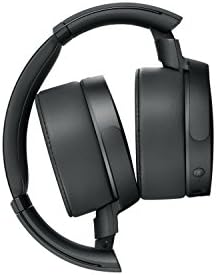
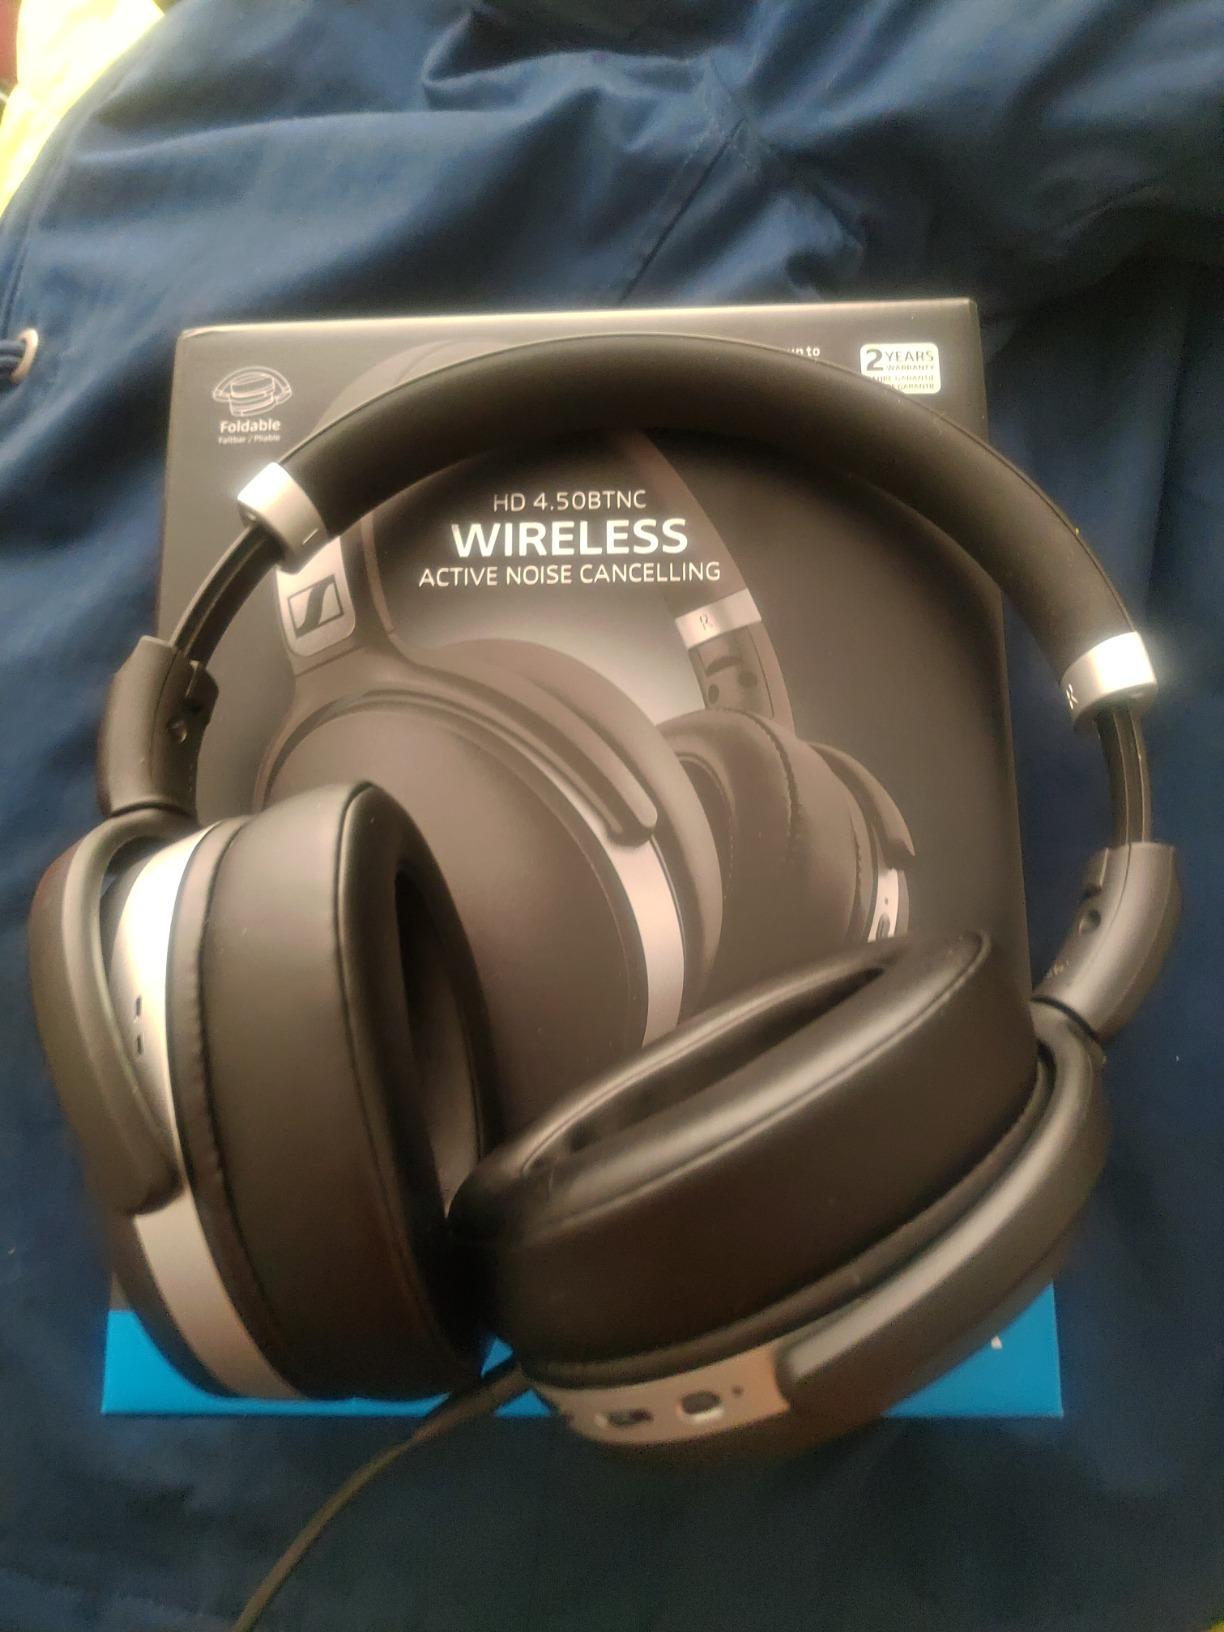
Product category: headphones
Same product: no